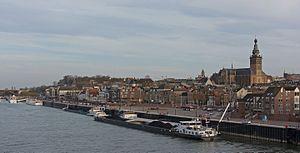
Nimègue est une ville de 172 000 habitants, située dans l'est des Pays-Bas, près de la frontière allemande. Nimègue se situe au sud-est de la province de Gueldre, dont elle fait partie, et est proche de la frontière avec les provinces de Brabant-Septentrional et Limbourg. C'est la plus ancienne ville des Pays-Bas, ancien camp romain. Nimègue fait partie de l'eurorégion Rhin-Waal créée en 1973, et à cheval sur l'Allemagne et les Pays-Bas.